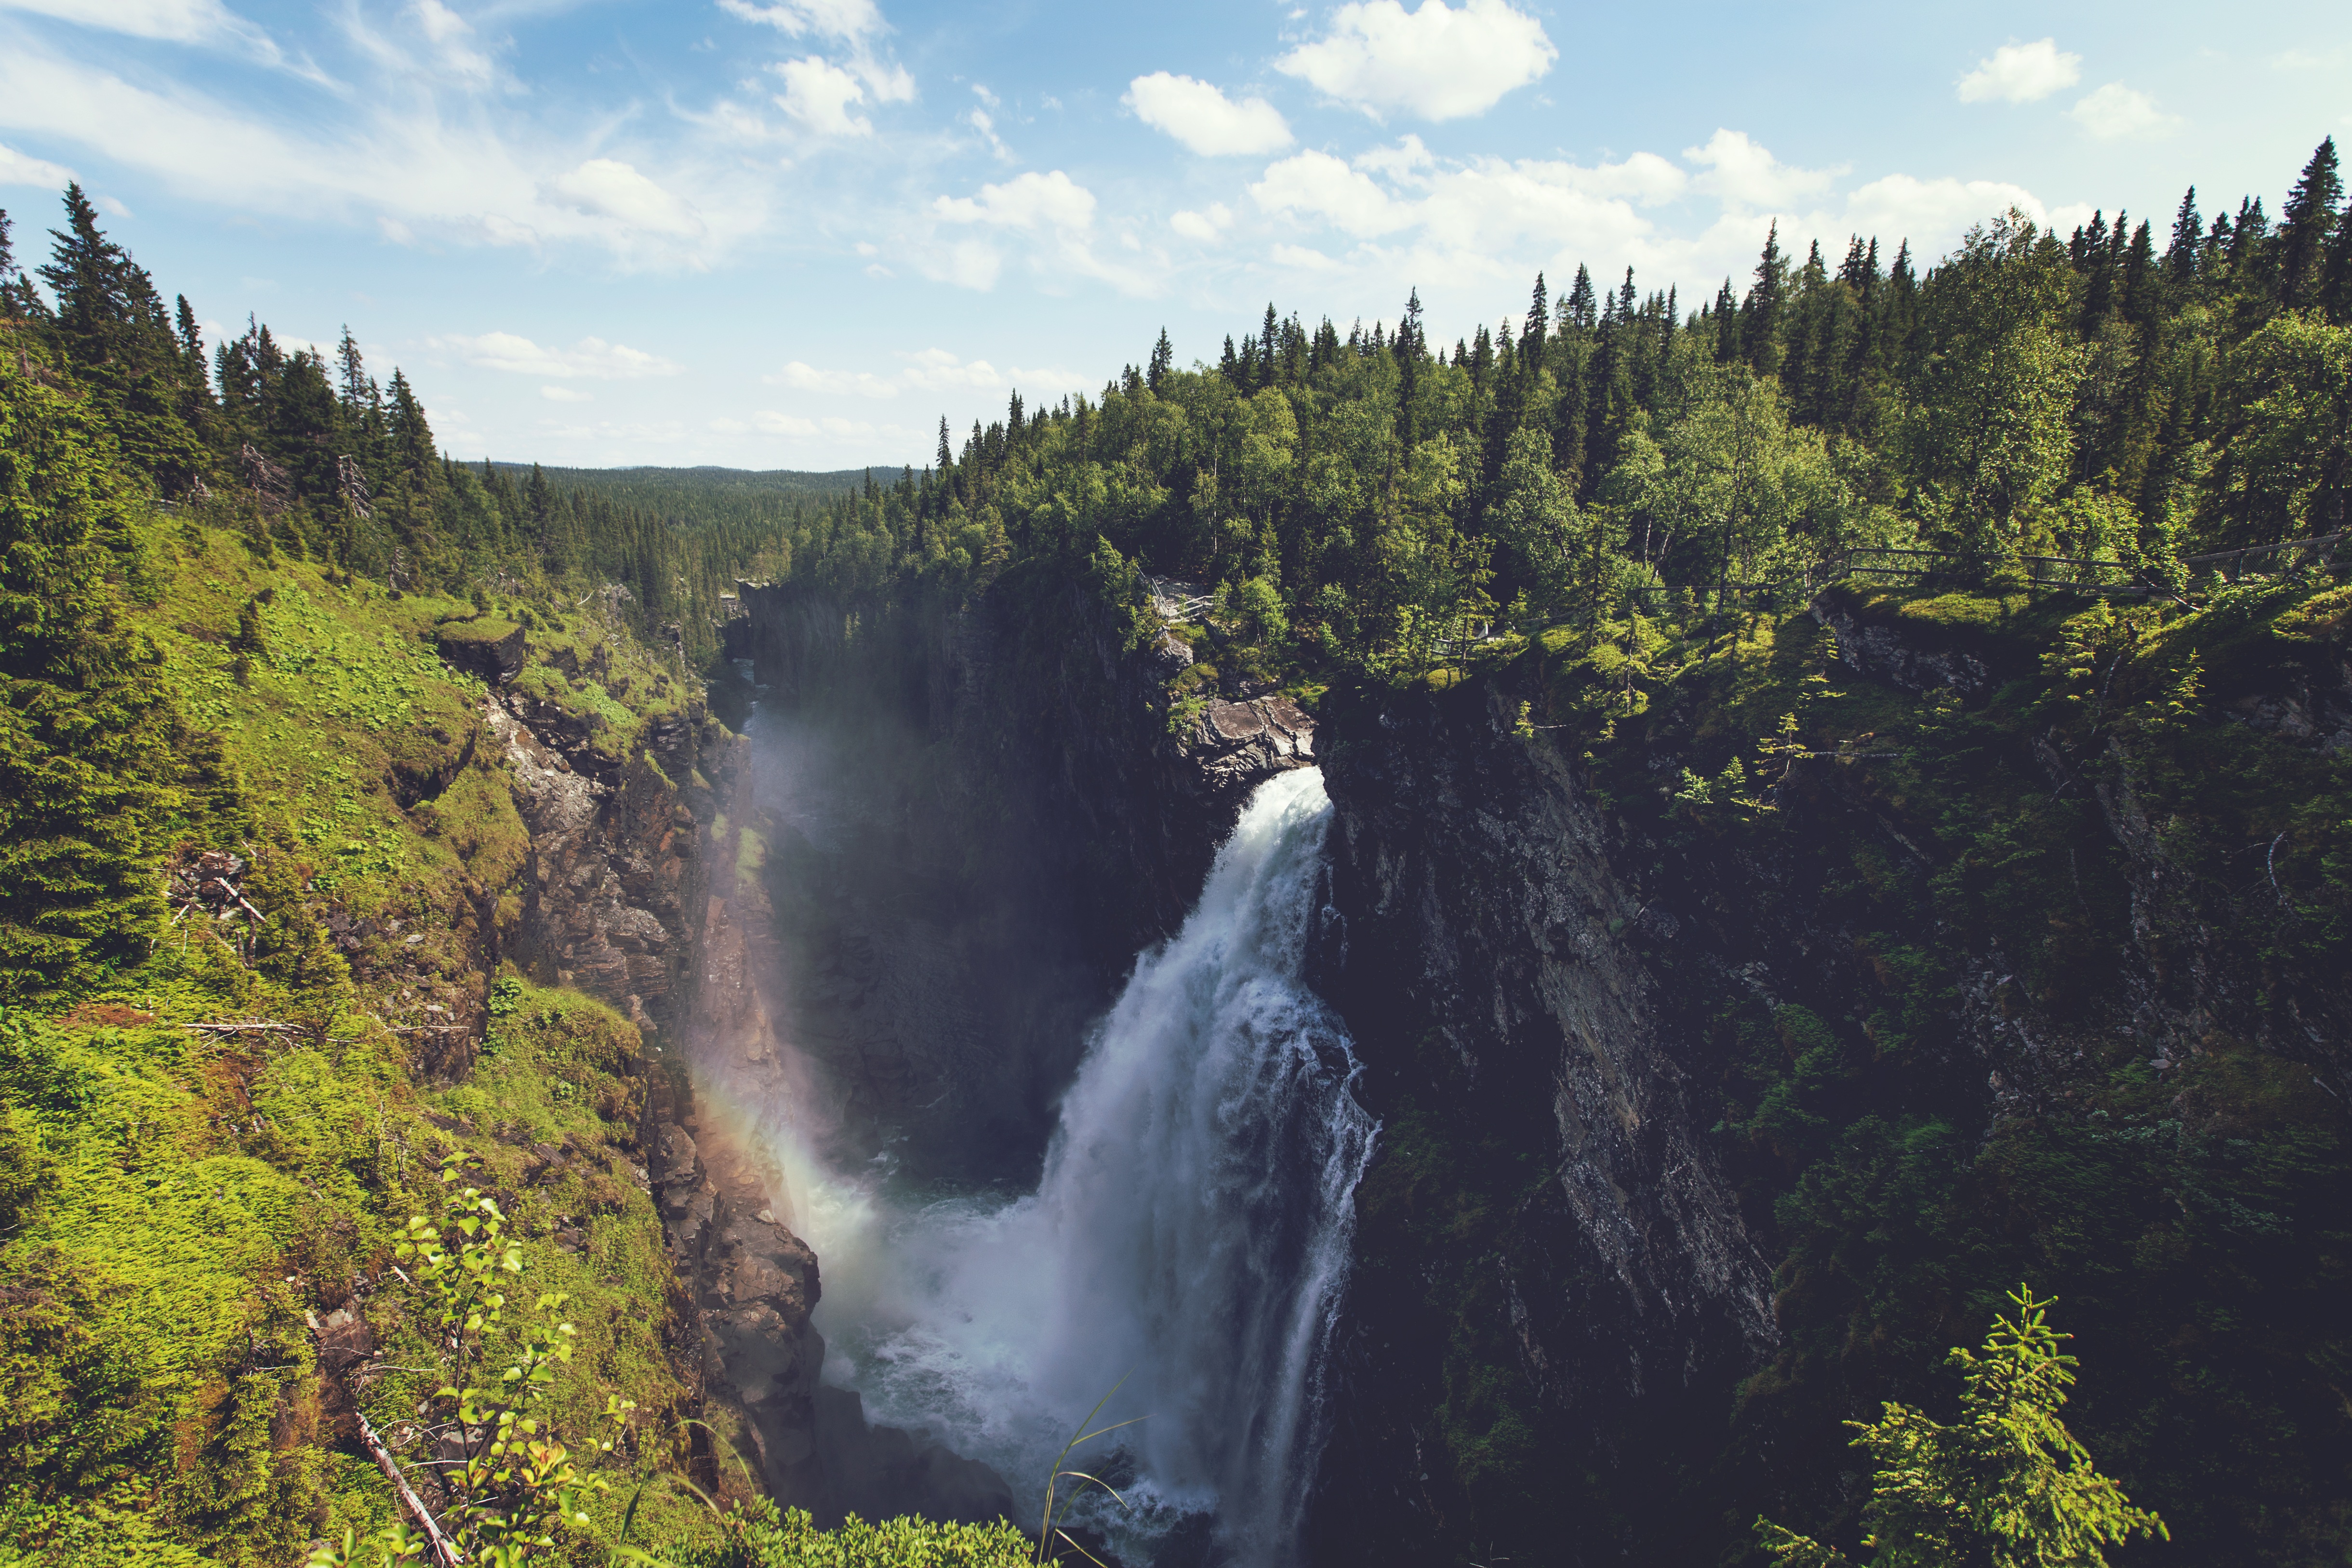
landscape, water, nature, forest, waterfall, wilderness, mountain, sky, mist, river, moss, cliff, stream, jungle, terrain, national park, body of water, trees, rocks, sunny, clouds, cliffs, rainforest, rapids, waterfalls, water feature